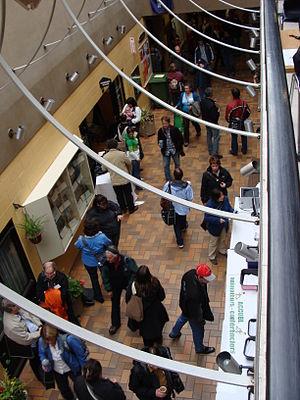
Hall d'entrée du Cégep de Drummondville.